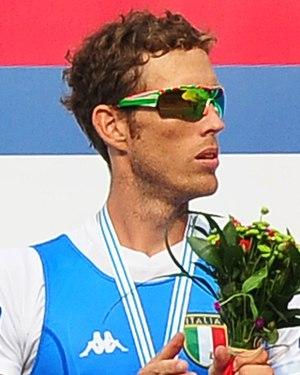
Martino Goretti est un rameur italien.